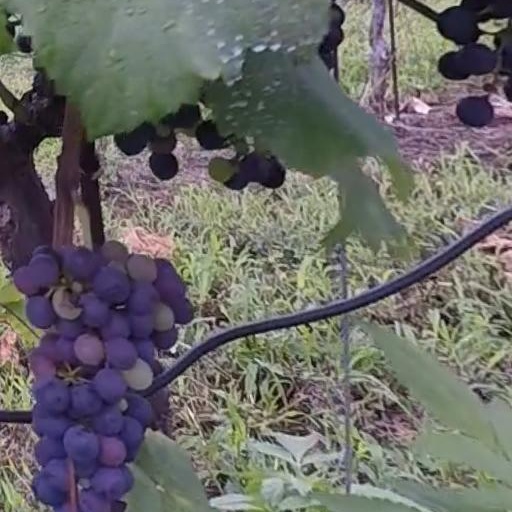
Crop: grape